Milo Greene

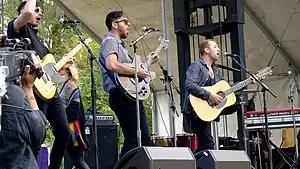
Milo Greene in 2013

Milo Greene is an American indie pop band formed in Los Angeles. The band started as a quintet but became a trio, with members Robbie Arnett, Graham Fink and Marlana Sheetz.